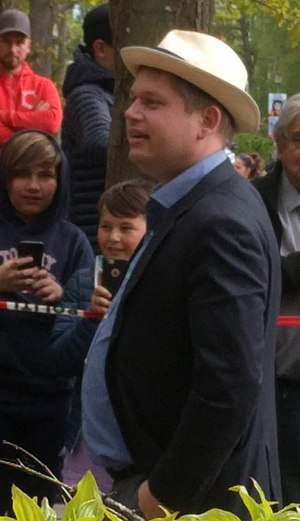
Rasmus Paludan (politiker) / Politisk karriere / Tilhørsforhold
Paludan besøger Frederiksværk Gymnasium i 2019
Rasmus Paludan besøger Frederiksværk gymnasium og HF, efter at rektor havde valgt at udelukke alle nyopstillede partier, fra at deltage i en debat.
Rasmus Paludan er en dansk advokat og politiker, der er stifter og leder af det højreorienterede politiske parti Stram Kurs. Paludan er blevet kendt for sine stærkt kontroversielle holdninger, herunder at islam bør forbydes, og at ikkevestlige borgere skal udvises af Danmark.